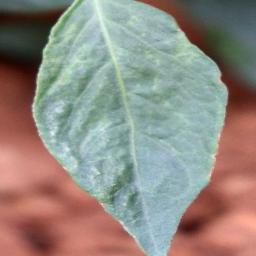
Label: healthy